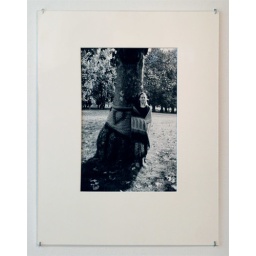
Amy Longo, Girl in the Park, black and white photography print